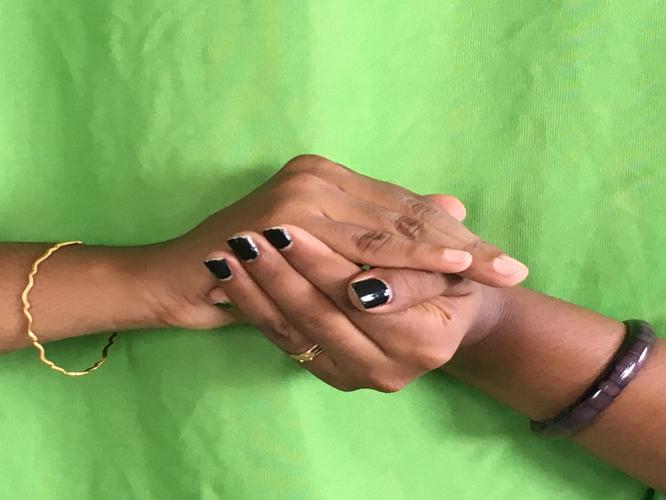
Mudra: Samputa
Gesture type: double_hand